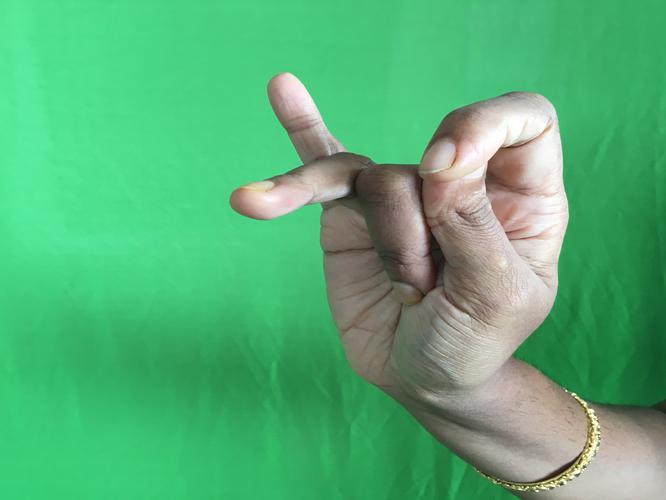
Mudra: Katakamukha_3
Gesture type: single_hand